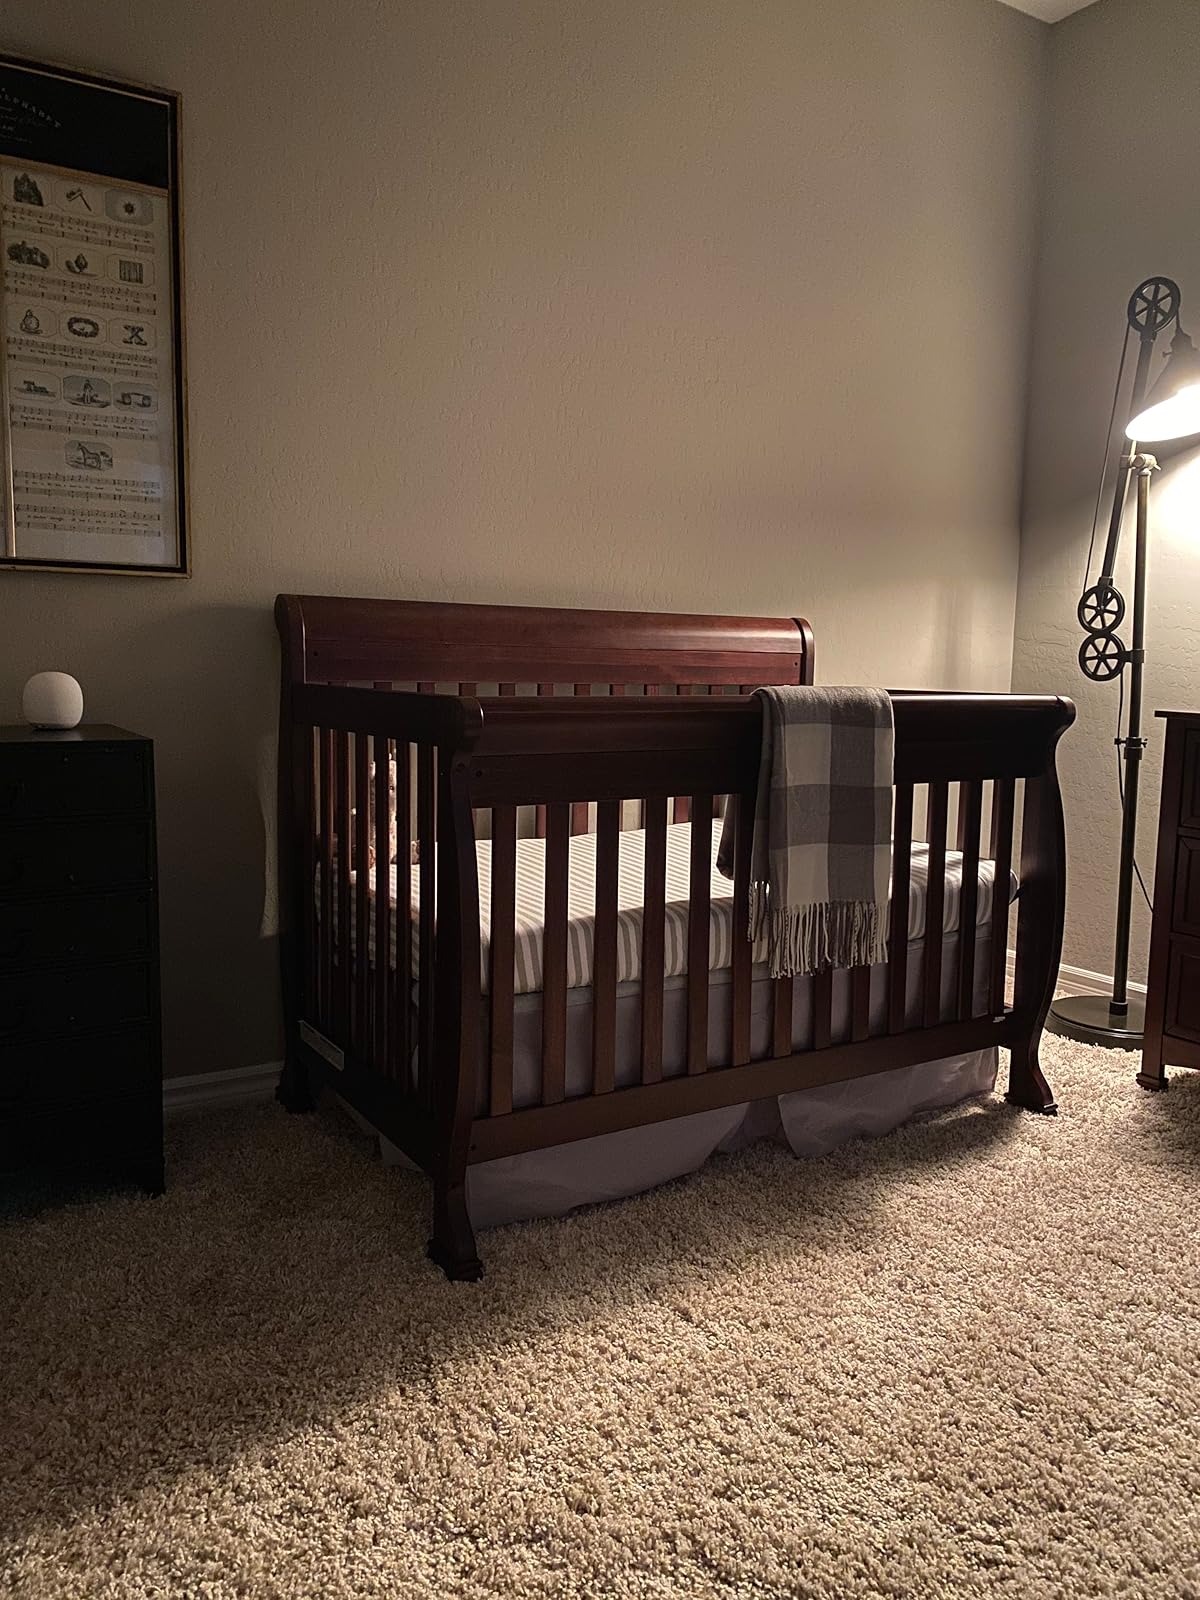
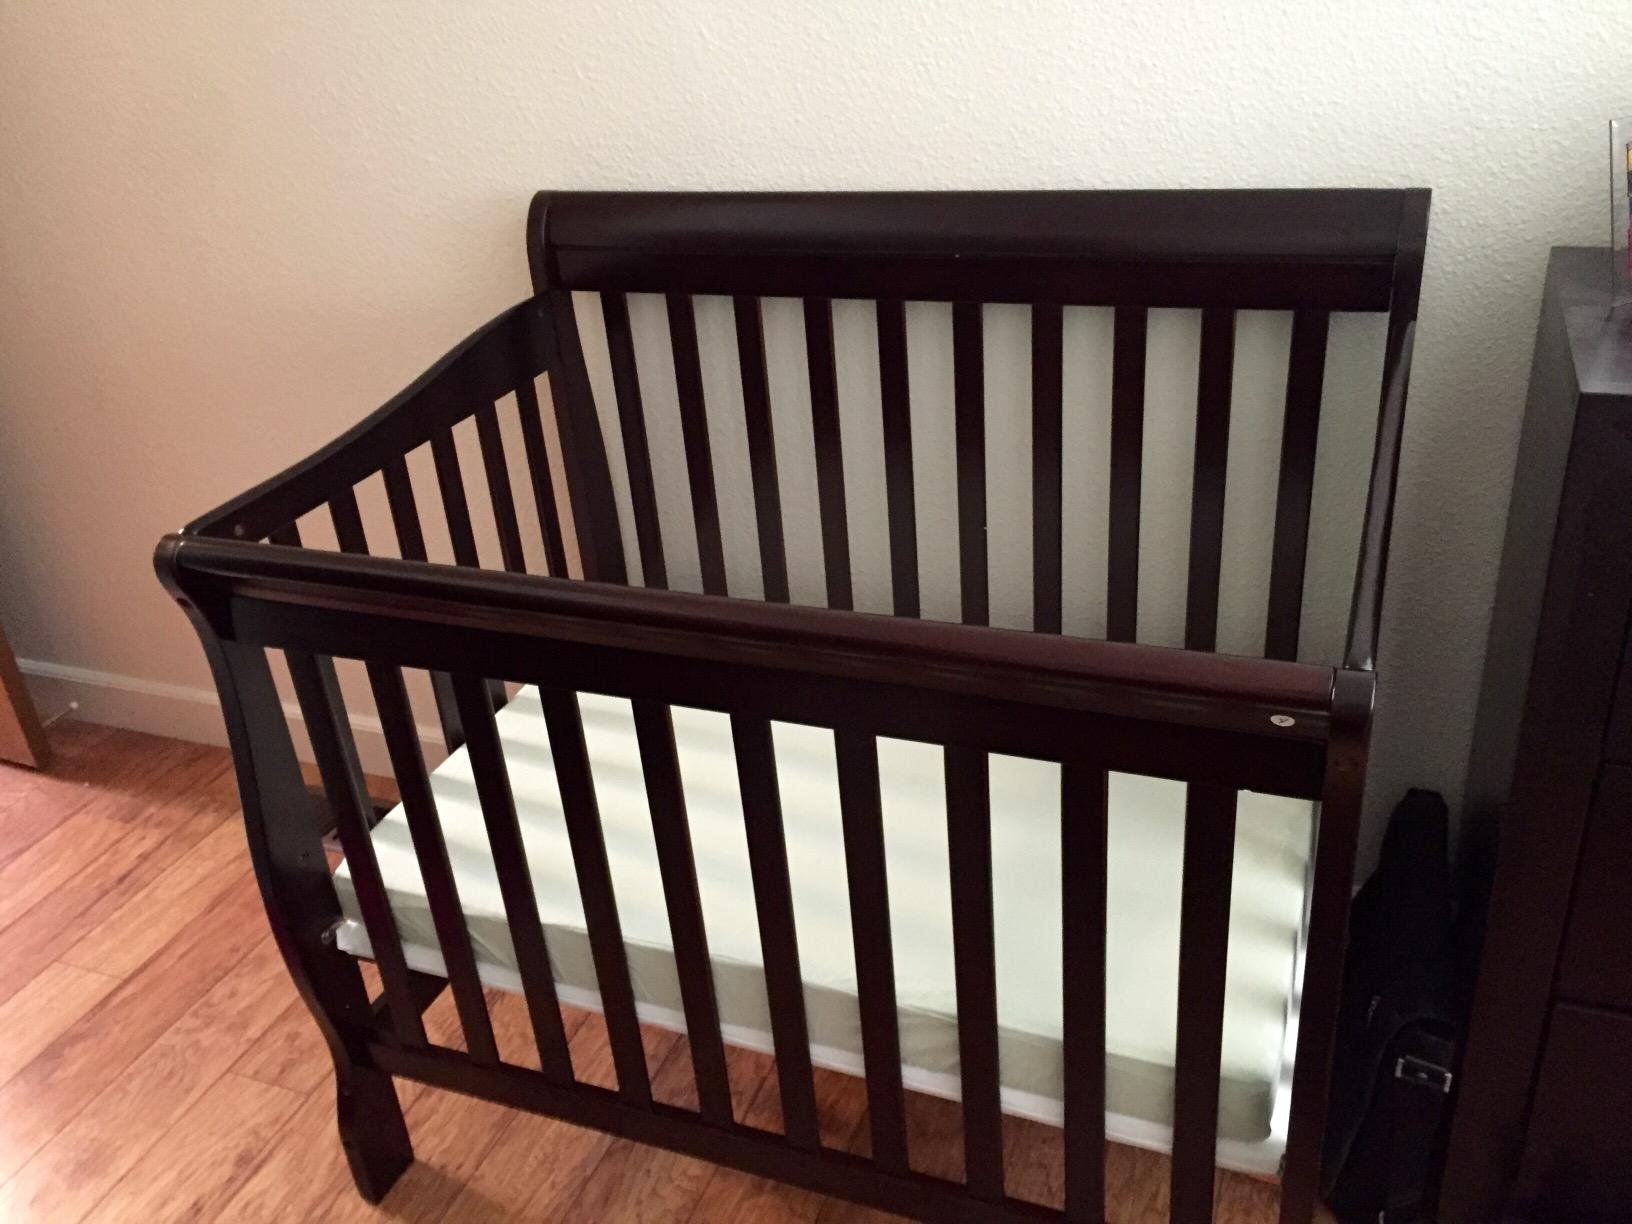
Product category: products_crib
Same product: no